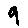
Label: 9